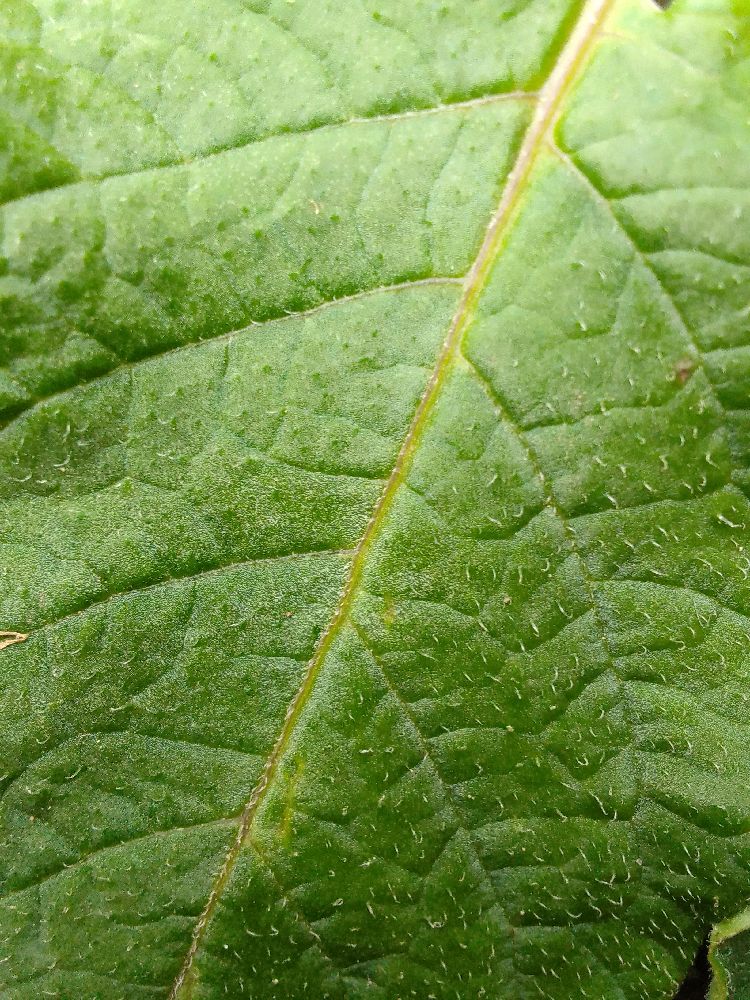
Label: Healthy